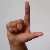
The image shows a hand gesture representing the letter 'L' in Indian Sign Language.